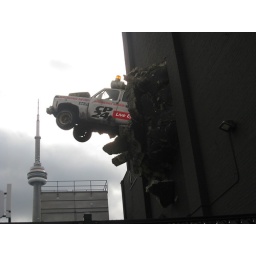
Fake truck in the side of the Much Music building